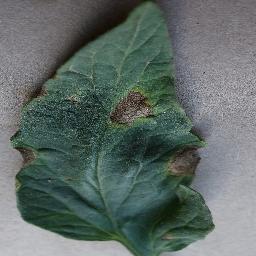
Label: Tomato___Early_blight